Tianwen-1

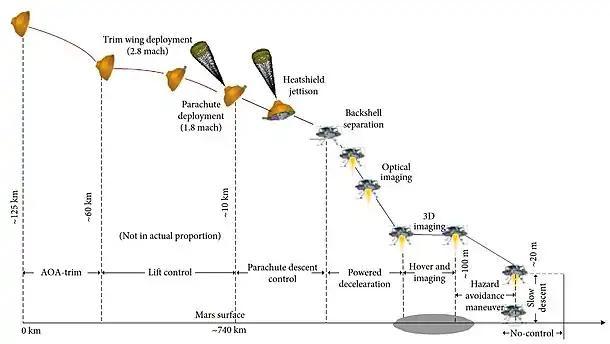
Entry, descent and landing (EDL) sequence of -1 lander and "Zhurong" rover

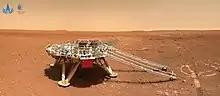
Photo of lander on Mars taken by Zhurong rover

At 23:18 UTC, on 14 May 2021, the -1 lander successfully landed in the preselected landing area in the southern part of the Mars Utopia Planitia. The landing phase began with the release of the protective capsule containing the lander/rover. The capsule made an atmospheric entry followed by a descent phase under parachute, after which the lander used retro-propulsion to soft-land on Mars.